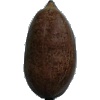
Label: Nut Pecan 1